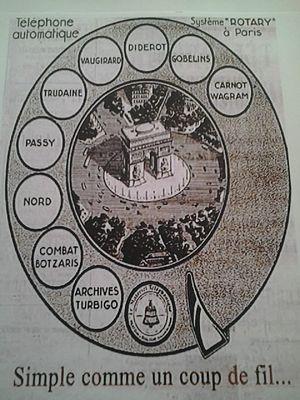
Annuaire téléphonique de Paris - 1931. Publicité pour le téléphone automatique. Collection de la Bibliothèque historique des Postes et des Télécommunications (BHPT), 89/91 rue Pelleport, XXe arrondissement, Paris, France.
Pendant plus d'un demi-siècle, de 1912 à 1963, le préfixe des numéros de téléphone de Paris et d'une grande partie de sa banlieue est un nom de lieu ou de personne. Avec l'apparition de l'automatique en 1928, on compose sur le cadran les trois premières lettres de l'indicatif suivies de deux nombres de deux chiffres.